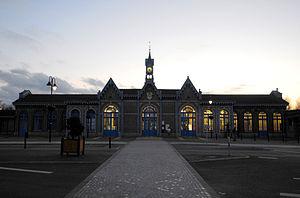
Abbeville est une commune française, sous-préfecture du département de la Somme, en région Hauts-de-France.
Cet article recense les gares ferroviaires françaises classées ou inscrites au titre des monuments historiques.